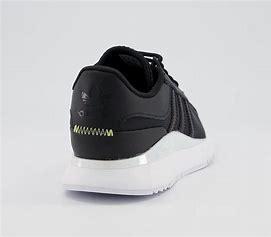
Brand: Adidas
Model: SL Andridge